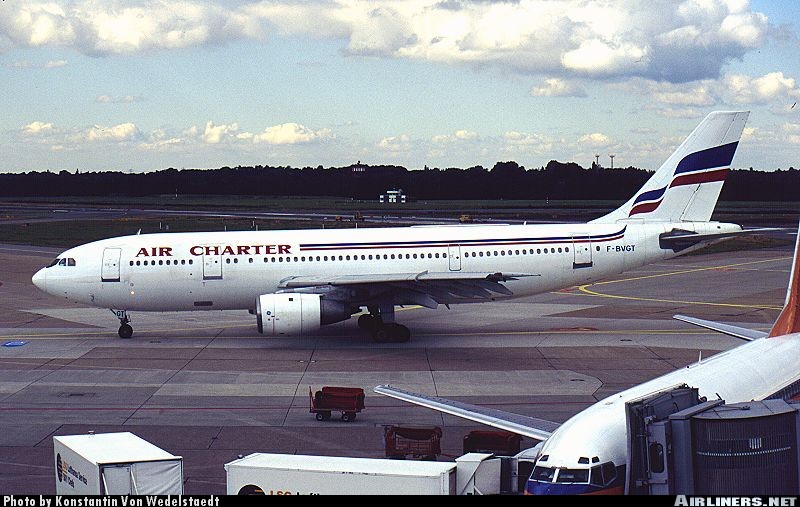
Vehicle type: Planes